Armenians in Georgia

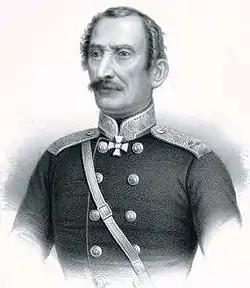
Vasilii Osipovich Bebutov

There were tensions in the region in the late 1980s and early 1990s with the local Armenian United Javakhk Democratic Alliance proposing a local autonomy for Javakheti within Georgia. Both Georgian and Armenian governments have pursued a careful and calming policy in regard with local nationalist movements that helped ease tensions in the region.